American Character Doll Company

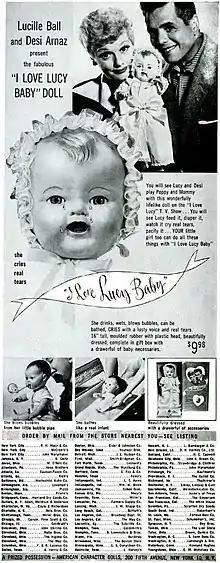
"I Love Lucy" baby doll, introduced in 1952

The American Doll and Toy Corporation was established in 1919 by Russian Jewish immigrant brothers Jacob and Max Brock, and their partner Ed Schaefaer, with many of the Brock relatives occupying key positions at the company. The company used the trade names "Aceedeecee" and "ACDC". American Character Dolls' factory was in Brooklyn; the company operated a store on East 17th Street in New York City in the late 1920s. By the late 1930s, the company's manufacturing plant, comprising 130,000 square feet, was in Easthampton, Massachusetts.